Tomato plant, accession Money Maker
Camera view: horizontal (90 deg, fisheye); turntable rotation: 330 degrees
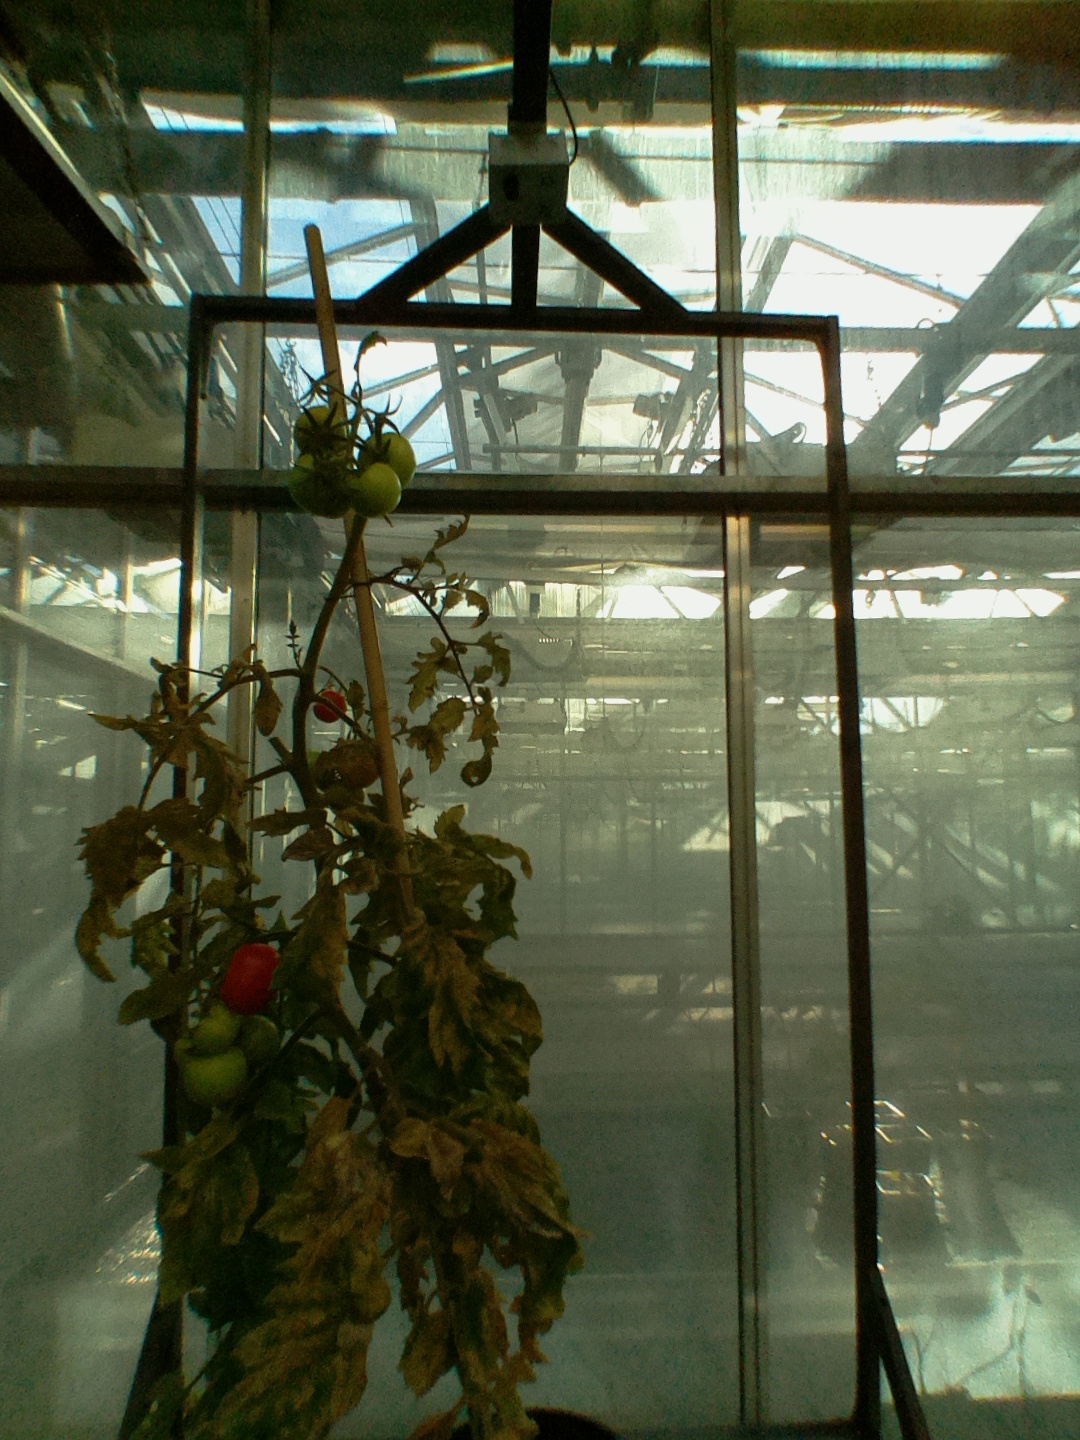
BBCH growth stage 82: 20%-30% of fruits show typical fully ripe color